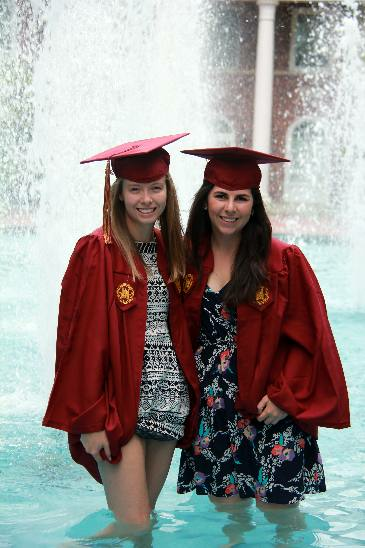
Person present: Yes